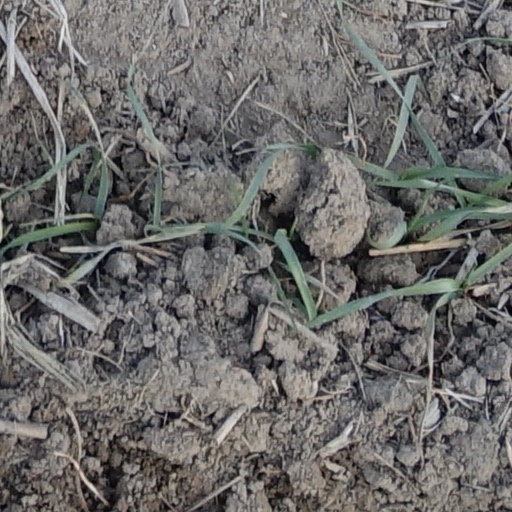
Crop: wheat